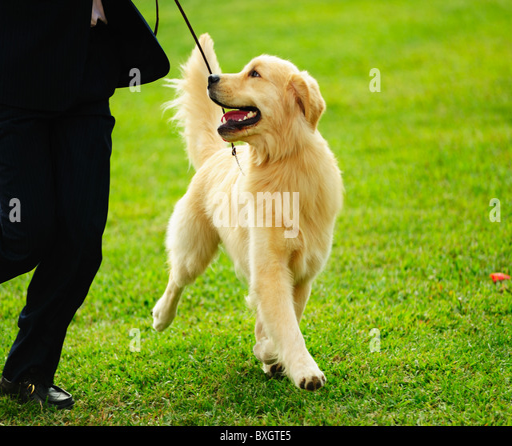
master playing with his little golden retriever dog on the lawn